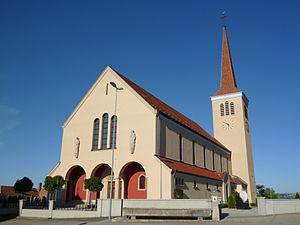
Eglise d'Ependes, Canton de Fribourg, Suisse This is an image of a cultural property of regional significance in Switzerland with KGS number 13062